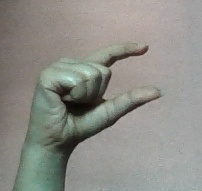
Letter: dal